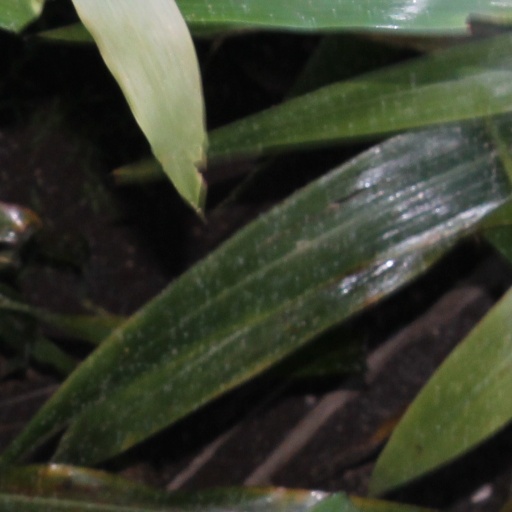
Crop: sorghum